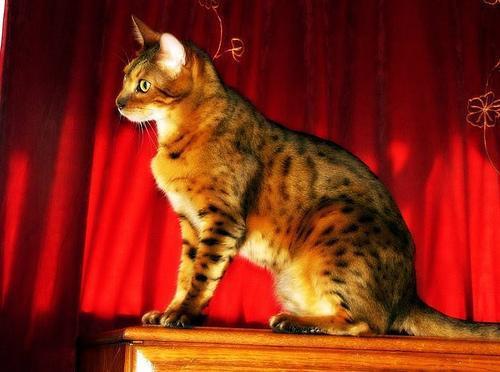
Bengal